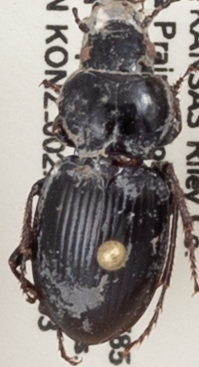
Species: Cyclotrachelus substriatus
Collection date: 2019-06-03
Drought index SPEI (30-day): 1.77
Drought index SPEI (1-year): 1.45
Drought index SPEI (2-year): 0.03